A Self-Made Widow

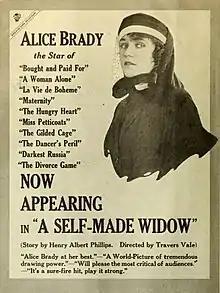
contemporary advertisement

A Self-Made Widow is a lost 1917 silent film comedy drama directed by Travers Vale and starring Alice Brady.